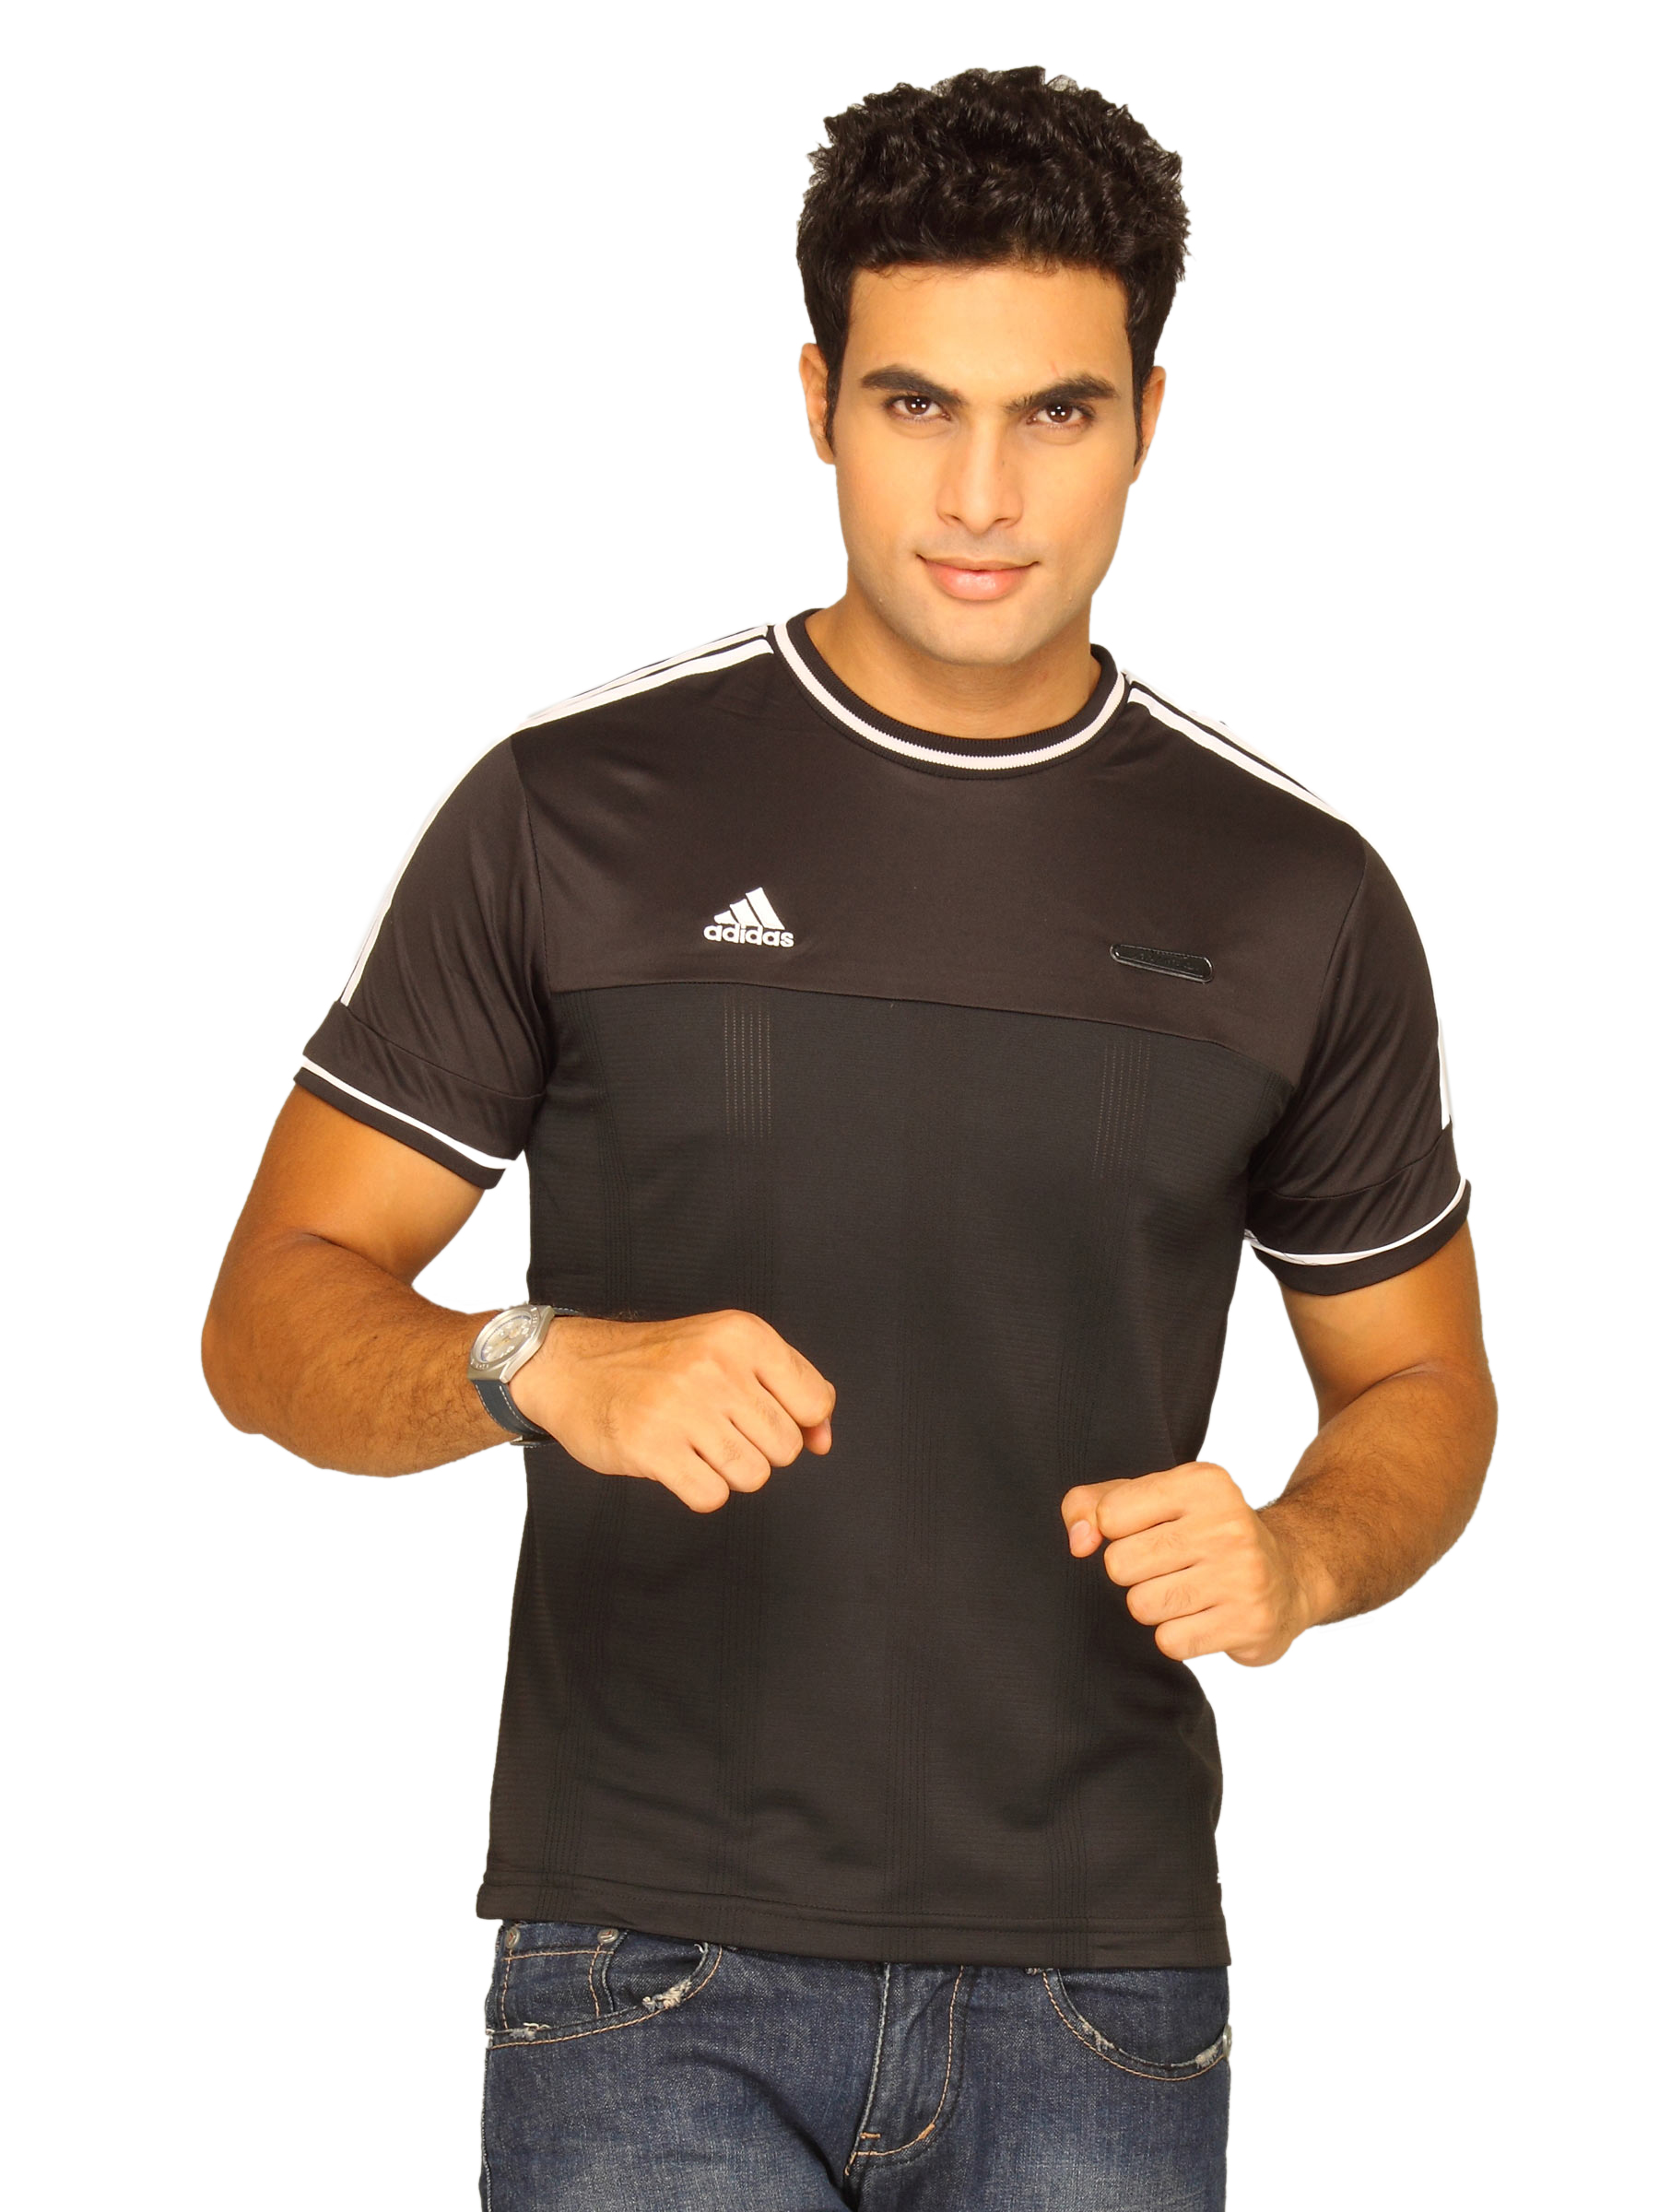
ADIDAS Men's AP ST Black T-shirt
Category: Apparel / Topwear / Tshirts
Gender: Men
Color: Black
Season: Summer 2011
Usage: Sports